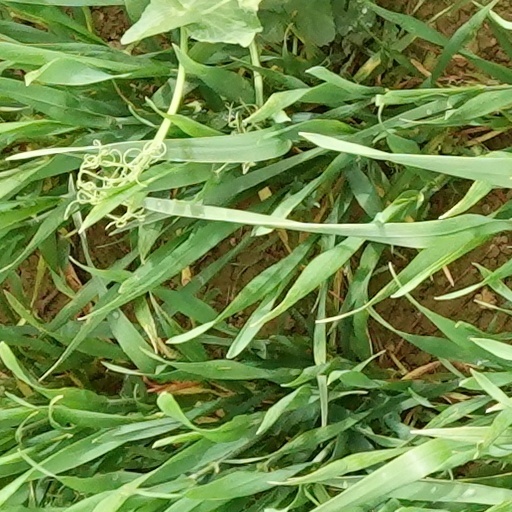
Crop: wheat